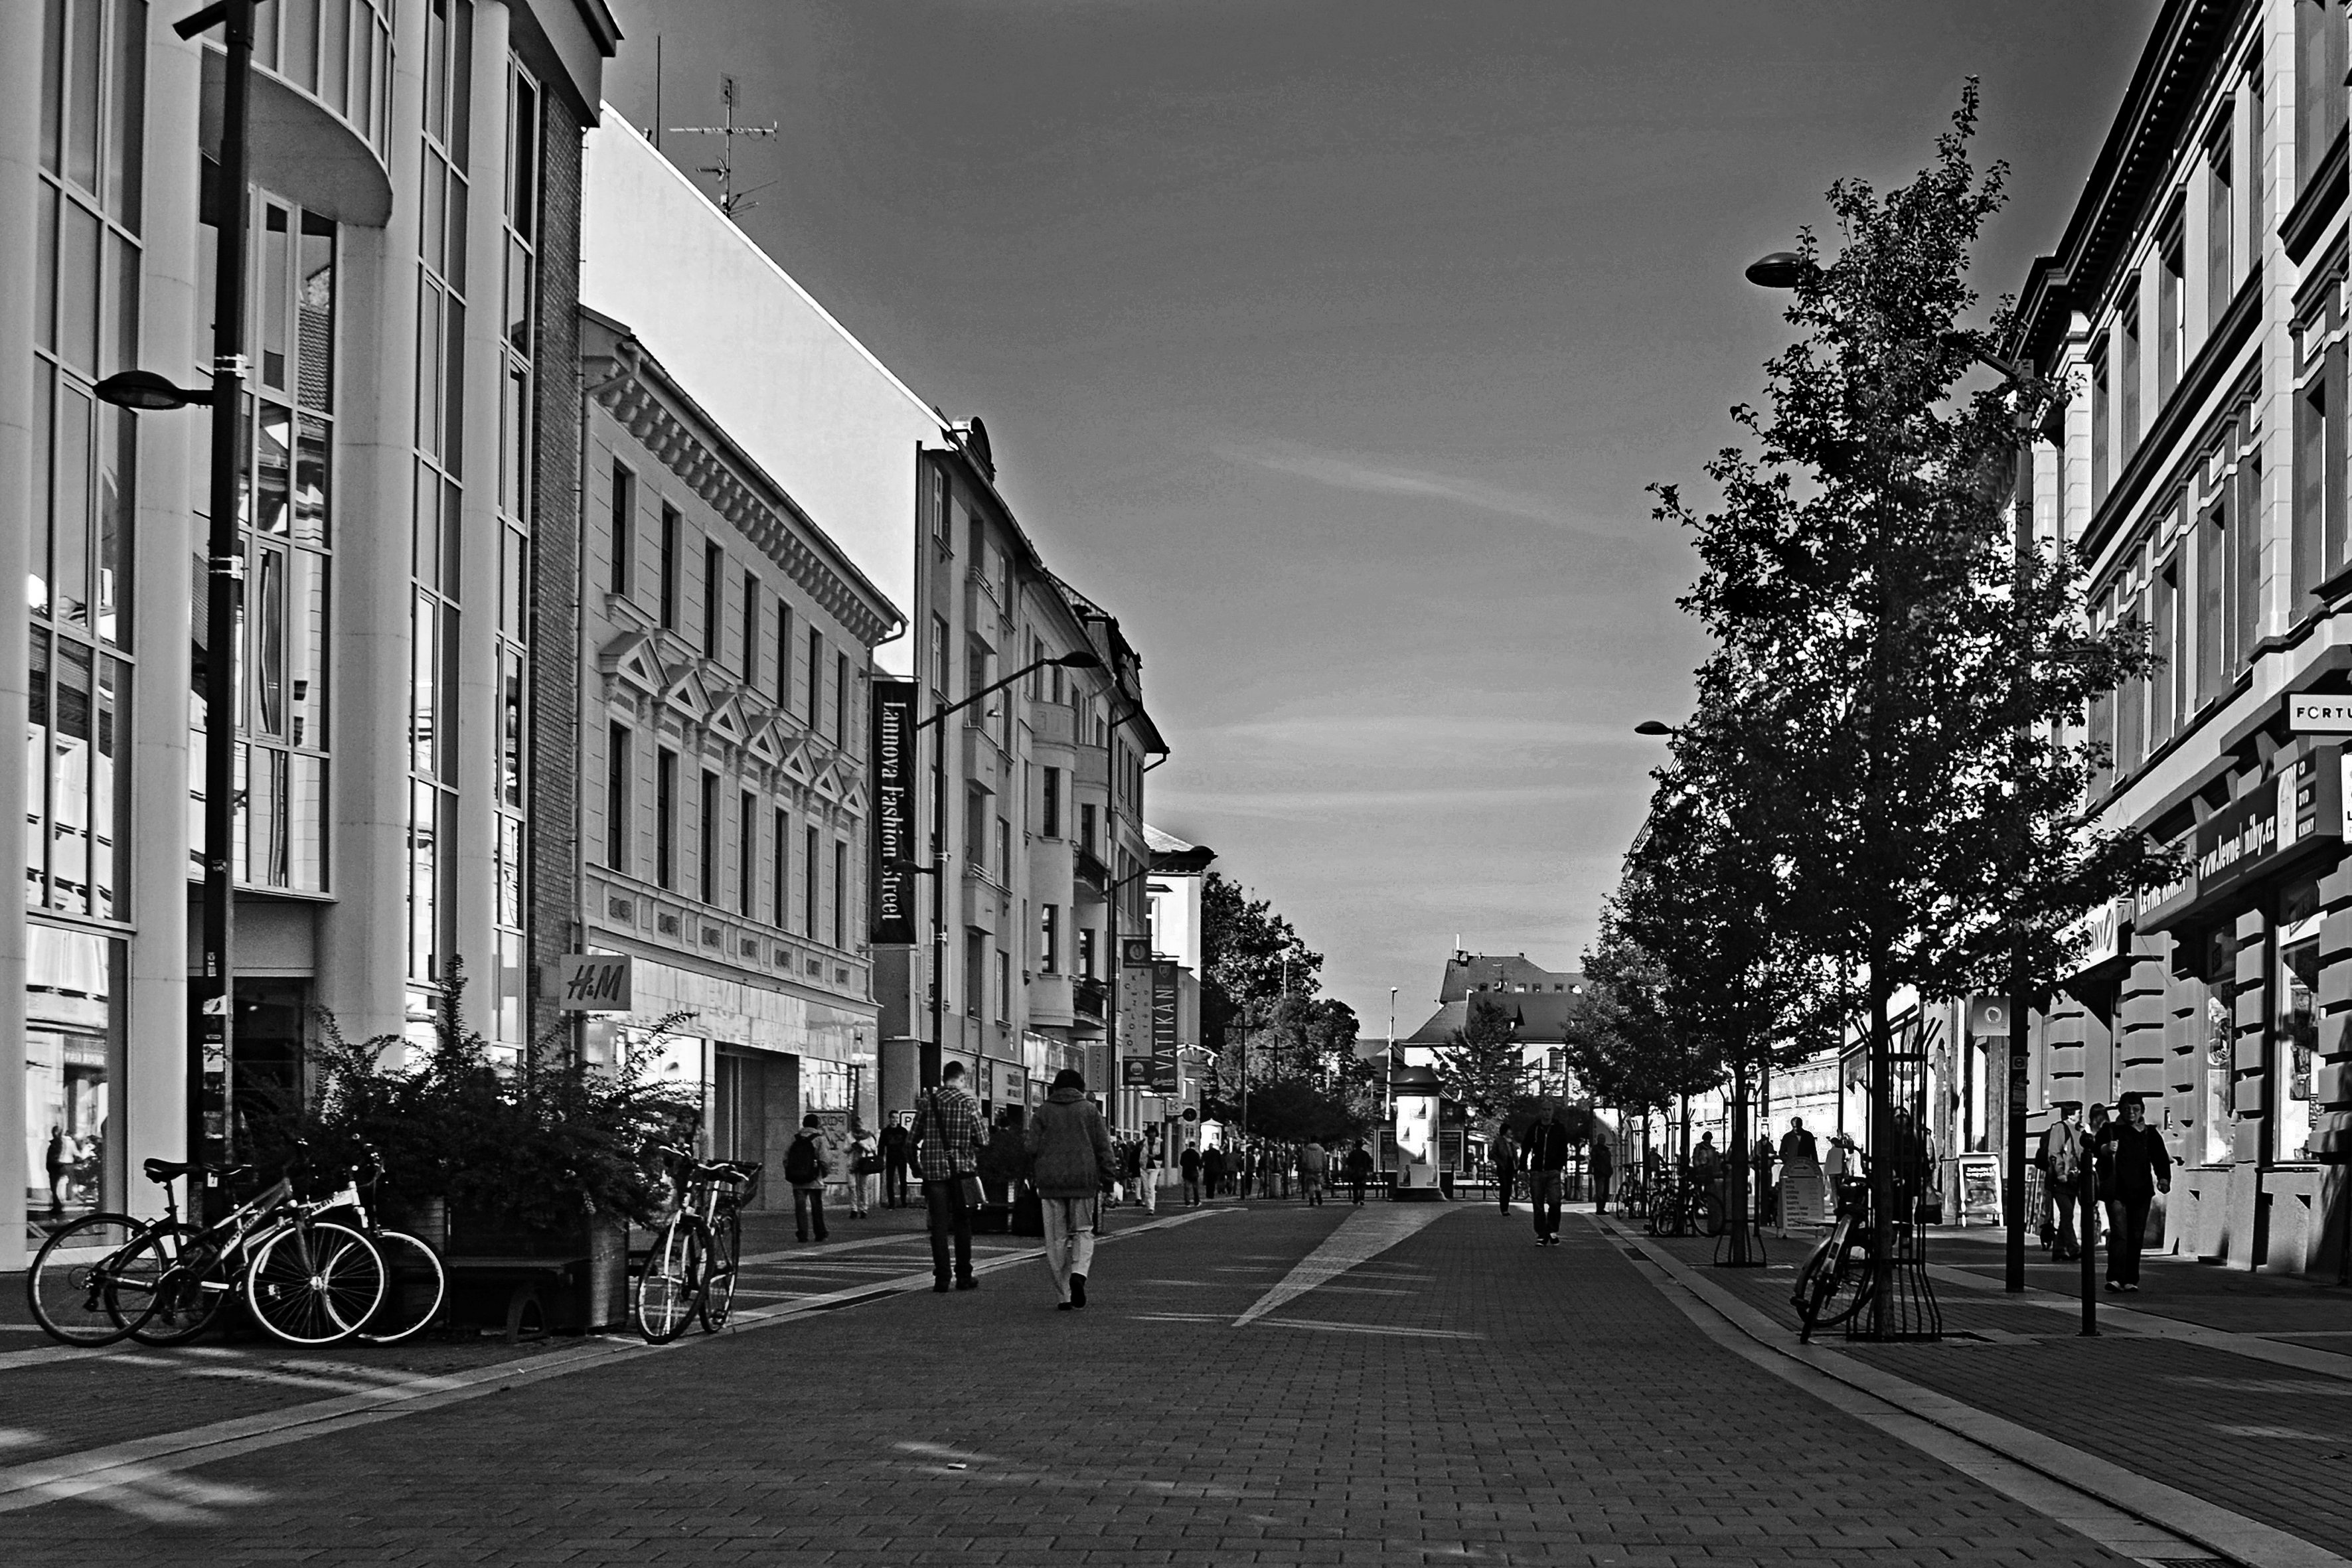
black and white, people, road, street, alley, city, cityscape, downtown, monochrome, lane, life, infrastructure, shape, metropolis, neighbourhood, urban area, monochrome photography, human settlement, nonbuilding structure